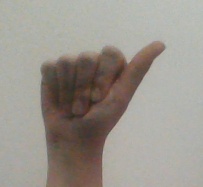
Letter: dhad